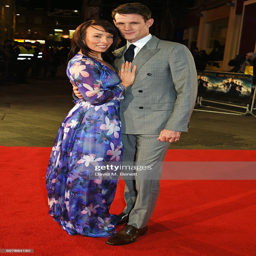
celebrity and actor attend the european premiere .